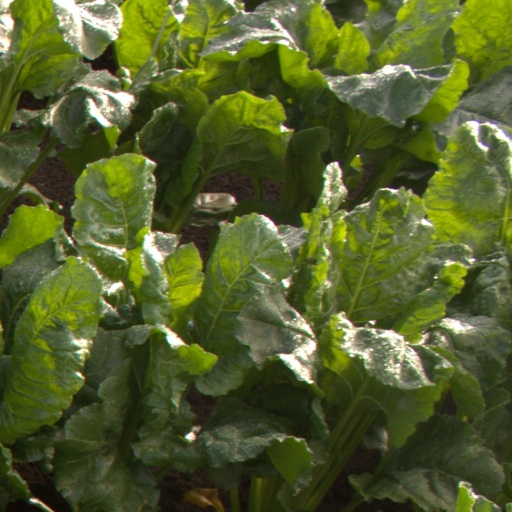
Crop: sugar beet